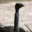
Label: bird